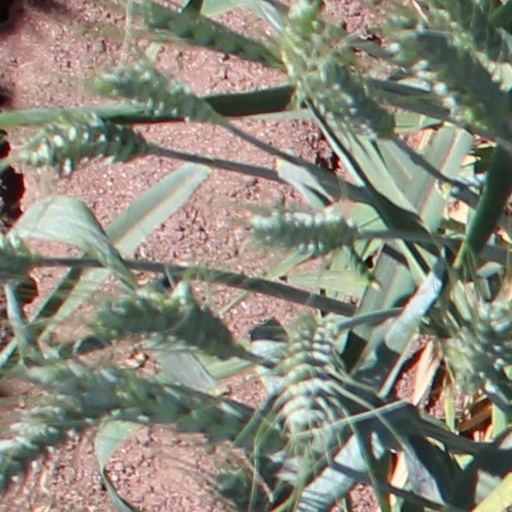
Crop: wheat